Brownsville, Texas

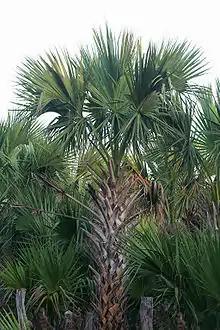
The "Sabal mexicana" (Texas sabal palm) is a native plant species in Brownsville.

Brownsville is one of the southernmost cities in the contiguous United States; only a handful of municipalities in Florida's Miami-Dade and Monroe Counties (plus Everglades City, Collier County) are located farther south than Brownsville. The city has a total area of , of which are land and are water, according to the United States Census Bureau of 2017.